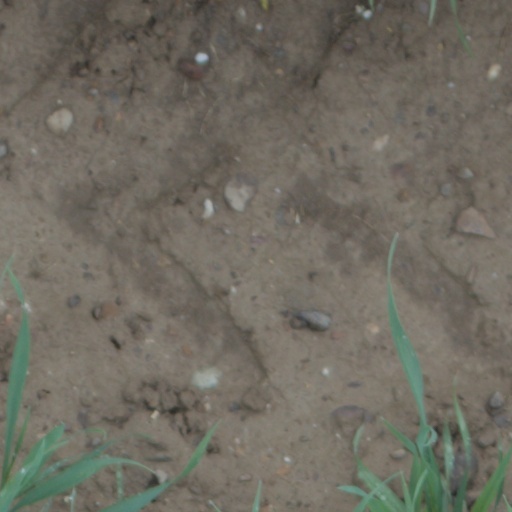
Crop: wheat